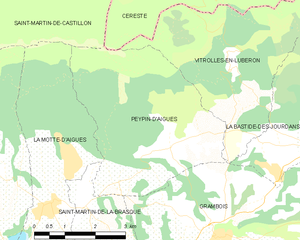
Carte des communes françaises Peypin-d'Aigues